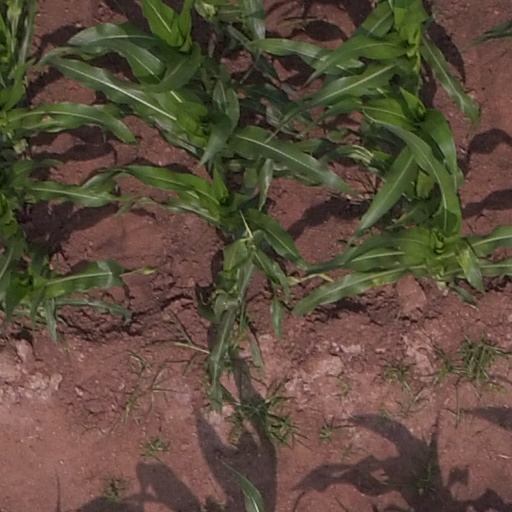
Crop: maize; corn